Volyntsevo culture

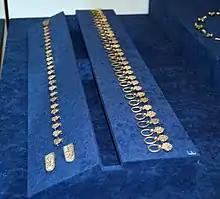
Belt decorations, silver, Saltovo-Mayaki culture

Volyntsevo populations built unfortified settlements and lived in semi-dugout type of houses equipped with mud-baked kilns. The dead were cremated, and the ashes were placed in an urn. The population grew millet, wheat, rye, and peas. They used plows to till the land.